1941 Ford

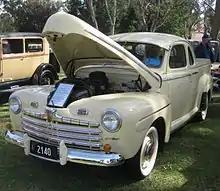
Australian-built 1946 Ford V8 Coupe Utility

The 1941 Ford was also produced in Australia by Ford Australia in V8 sedan and V8 coupé utility models. Revised 1942 models followed, although only 138 examples were produced.